The Exorcism of Molly Hartley

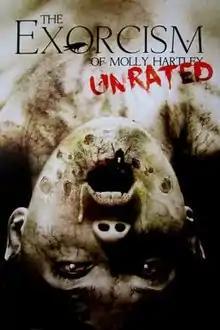
DVD cover

The Exorcism of Molly Hartley is a 2015 American supernatural horror film written by Matt Venne and directed by Steven R. Monroe. The film is a sequel to the 2008 film "The Haunting of Molly Hartley". It was released on Digital HD on October 9, 2015, and on Blu-ray on October 20, 2015.